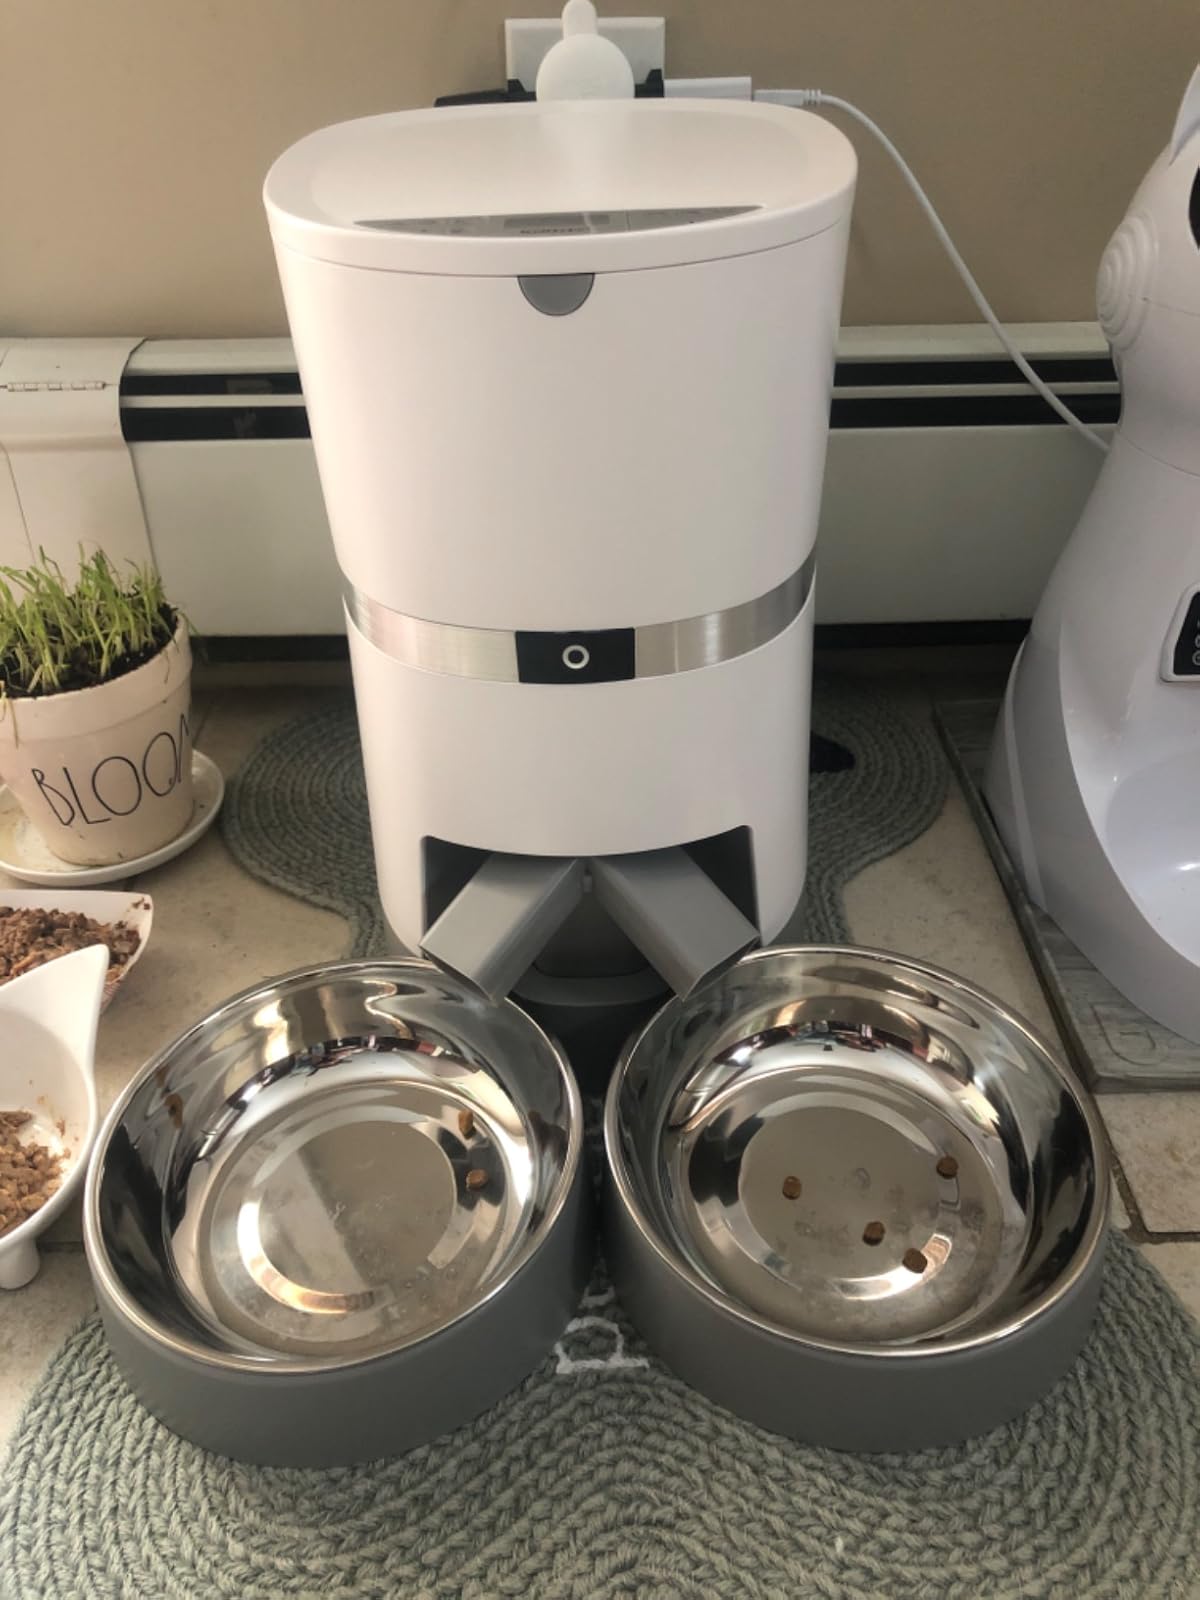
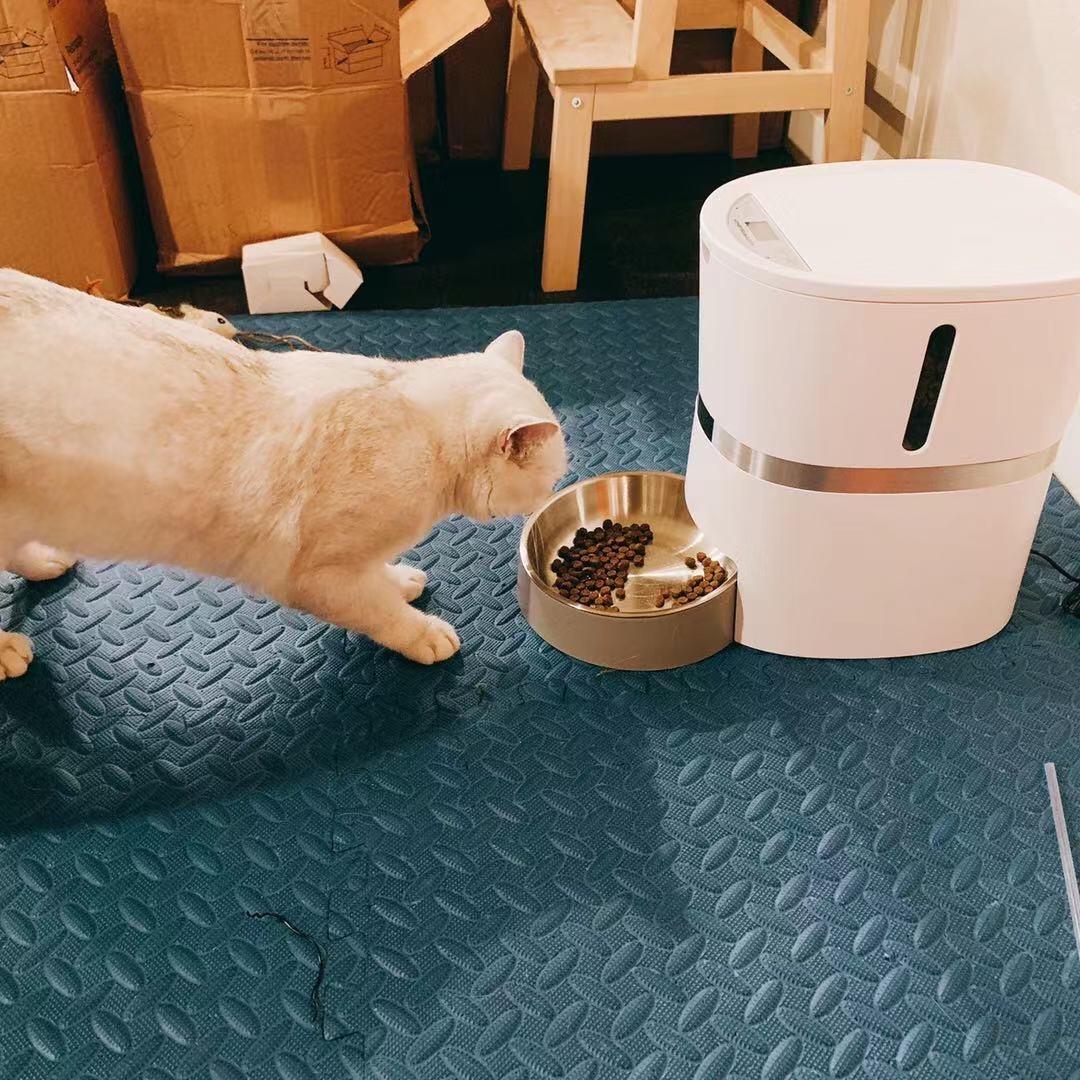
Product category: items_feeder
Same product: no